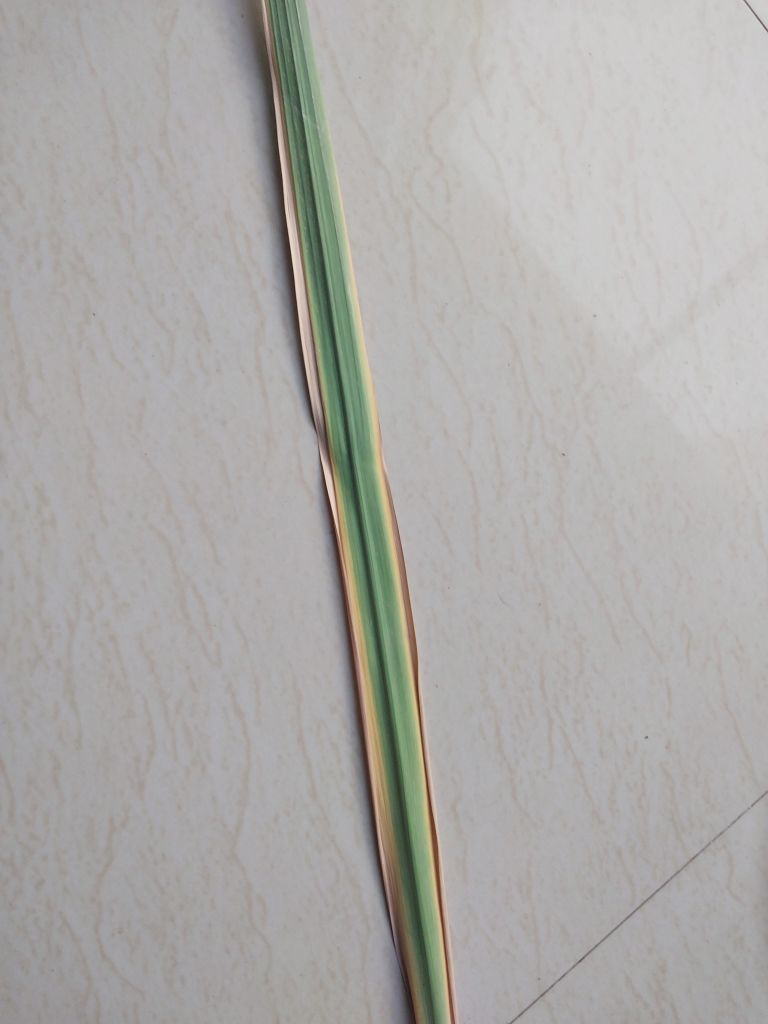
Label: Yellow Leaf